Richard Mohun

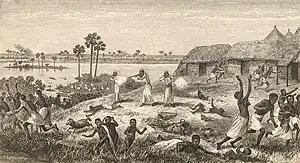
An Arab slaver attack on a Congolese village

Mohun frequently came into conflict with the native tribesmen. When his mail bag and personal papers were stolen and a local chief refused to return them he proceeded to wage war on the chief accompanied by four gunmen and a steamboat. Mohun attacked and burnt at least ten villages before he captured the chief's son whom he threatened to hang. In return for his son's life the chief returned the mail bag, alongside a second that Mohun had not noticed was missing. Another time, seeking to view the native method of making cloth, he visited a remote town accompanied by only six followers covertly armed with revolvers. The party came under attack by spears and poisoned arrows. Having fought off their assailants Mohun captured the town and "burned it to the ground to teach them a lesson". Mohun was always conscious of his public image and wrote a diary with a view to later publication. Mohun's diary contains little in the way of self-criticism and he reflects upon his responsibility for this incident by stating that he was "satisfied in my own conscience that I had rid the country of a brute and unnecessary member of society." On another occasion he witnessed the funeral of a local chief who had four of his wives and 10 slaves buried alive with him. Mohun was unable to intervene, in spite of his horror at the situation, as he had only a small escort and was heavily outnumbered.